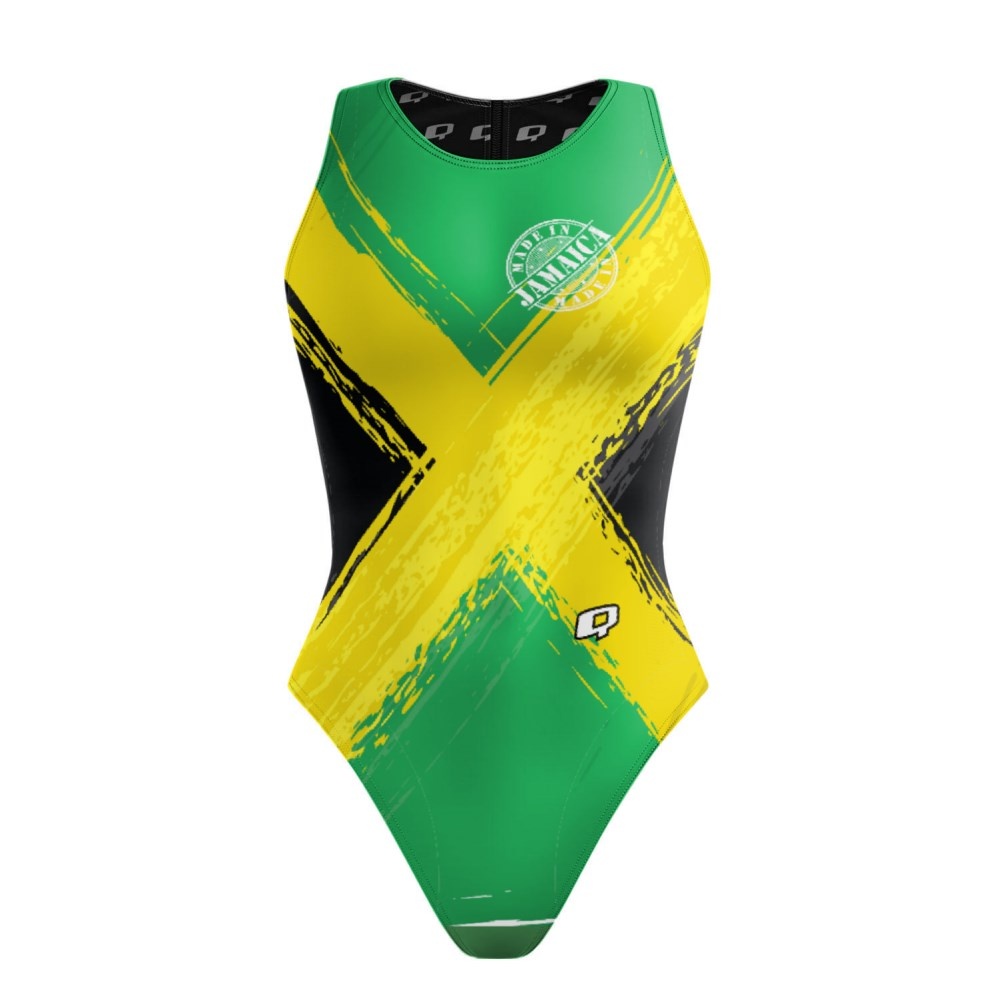
Grooving nation Female Waterpolo
All suits are made-to-order. Turnaround time is 14-18 business days. The Q Waterpolo Strap has been especially designed to be difficult to grab, featuring its streamlined an ultra conservative back, wide straps for great coverage, high neckline and tight fit for competitive advantage. Fabric Weight: 200 gr/sqcm 53% Polyester, 47% Polyester PBT Lining 100% Polyester UV/SPF 50+ Protection Product has black stitching
Brand: Aquashop
Category: Sporting Goods > Athletics > Water Polo > Water Polo Training Aids > Water Polo Training Vests